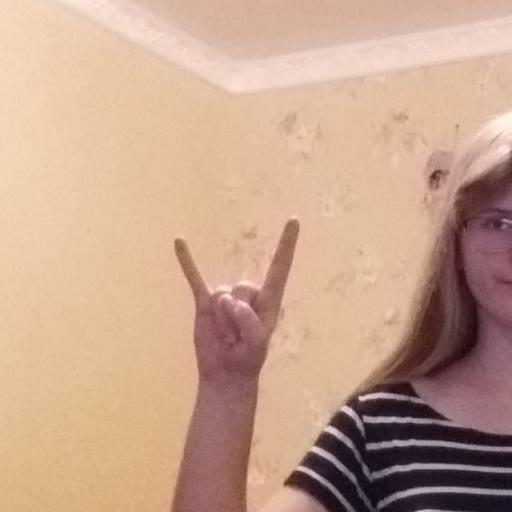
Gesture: rock